Parque Central Complex

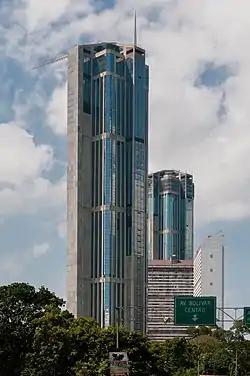
Parque Central Complex

The Parque Central Complex is a housing, commercial and cultural development, implemented by Centro Simón Bolívar and located in El Conde in the center of the city of Caracas, Venezuela adjacent to Paseo Vargas.